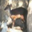
Label: deer